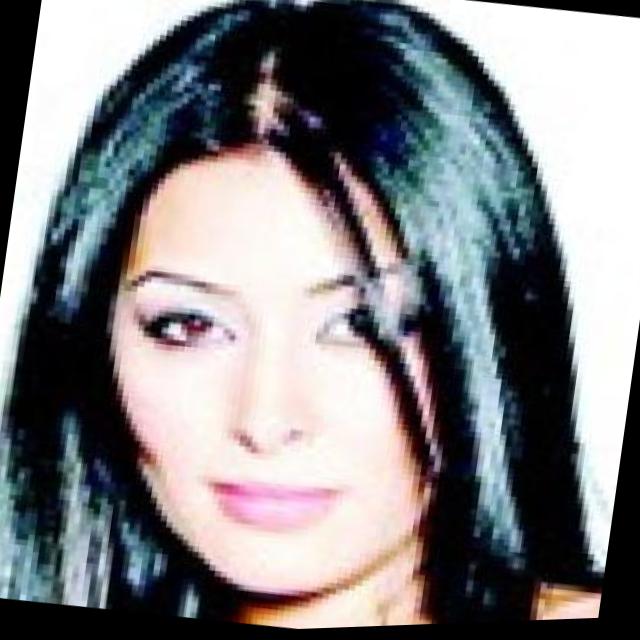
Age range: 21-44